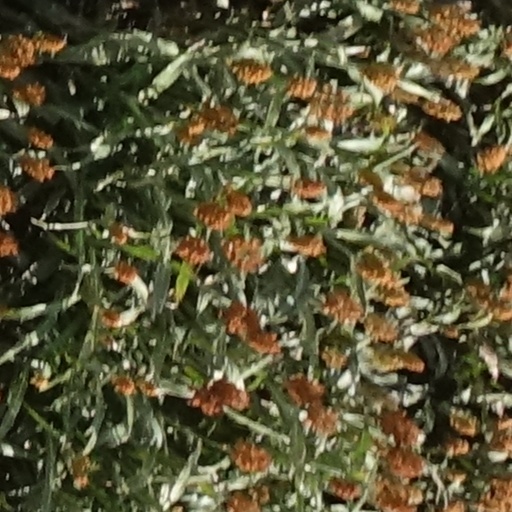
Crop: sorghum